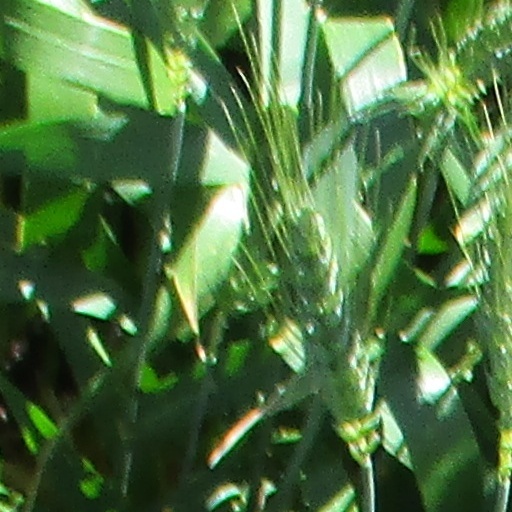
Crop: wheat